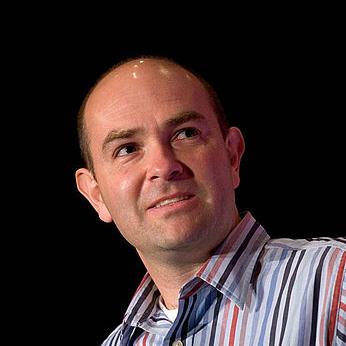
Age: 43